Podujevë

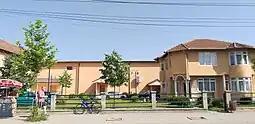
The “Avdush Hasani” theater

The condition of the schools is not in the good state since 14 school are in a poor position, while 24 schools need some of basic investments. Seven schools work in three tours while the rest work into or one tour. Is worth mentioning that there is a school in Gllamnik named "Kongresi i Manastirit", which offers a special class for people with disabilities which has 27 students and 2 teachers.